Answer in natural language. How many Paintings are visible in the scene? Choose between the following options: 0, 4, 3, 1 or 5
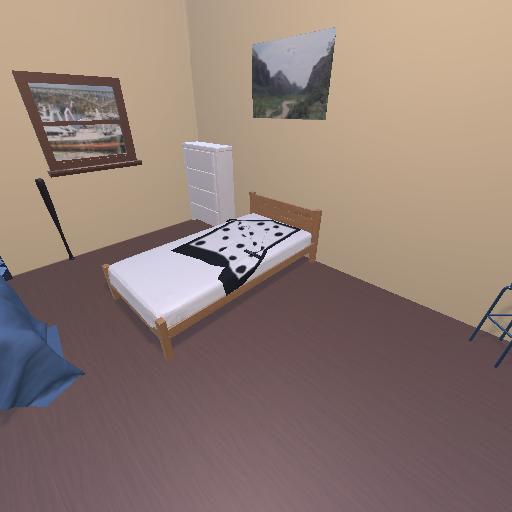
<answer>1</answer>